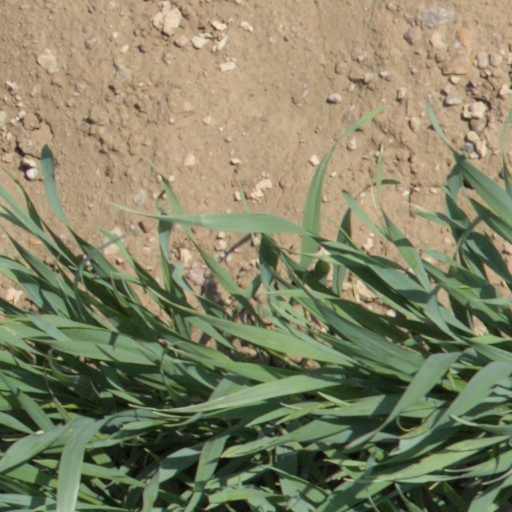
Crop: wheat